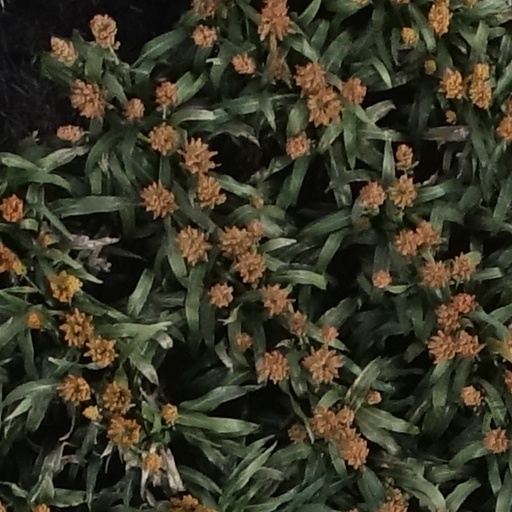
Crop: sorghum